Anne Gliddon

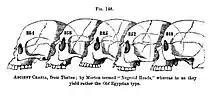
"Types of Mankind P.226", illustrated by Anne Gliddon

The Gliddons lived in Mobile, Alabama for 12 months where George and Josiah C. Nott worked on their book "Types of Mankind". Anne created the illustrations for the book, which was completed in 1853 and published in 1854. She made exacting drawings of 360 wood-cuts, as well as the lithographed Berlin-effigies.